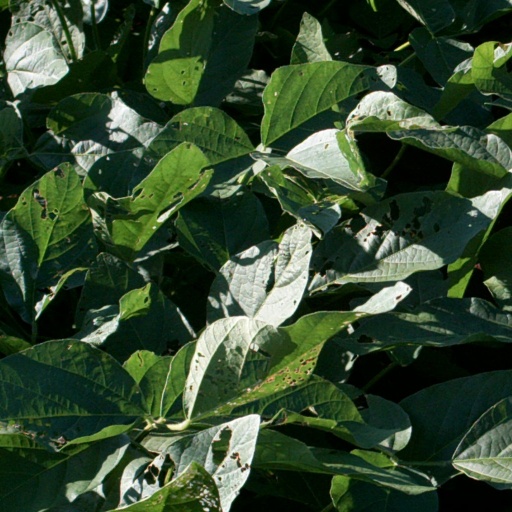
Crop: soybean